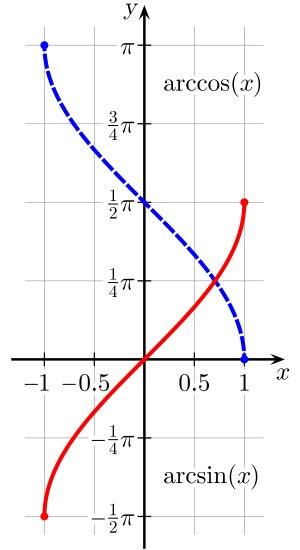
En mathématiques, l’arc sinus d'un nombre réel compris entre –1 et 1 est l'unique mesure d'angle en radians dont le sinus vaut ce nombre, et comprise entre et.
En mathématiques, l’arc cosinus d'un nombre réel compris au sens large entre −1 et 1 est l'unique mesure d'angle dont le cosinus vaut ce nombre, entre l'angle nul et l'angle plat.
Les fonctions circulaires réciproques, ou fonctions trigonométriques inverses, sont les fonctions réciproques des fonctions circulaires, pour des intervalles de définition précis. Les fonctions réciproques des fonctions sinus, cosinus, tangente, cotangente, sécante et cosécante sont appelées arc sinus, arc cosinus, arc tangente, arc cotangente, arc sécante et arc cosécante.